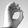
ASL letter: O